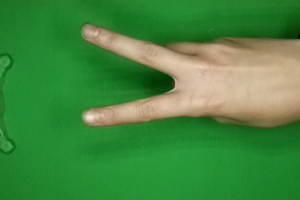
Label: scissors